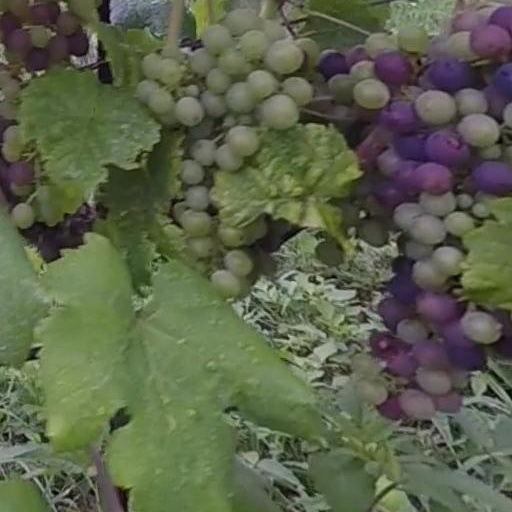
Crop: grape